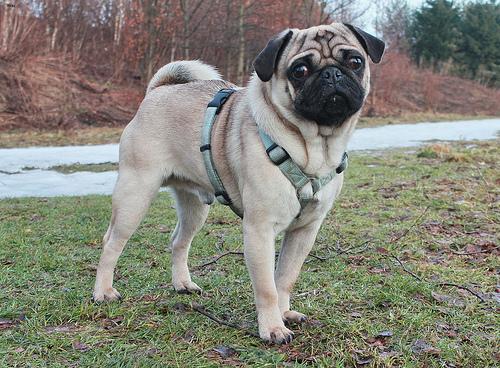
Breed: pug